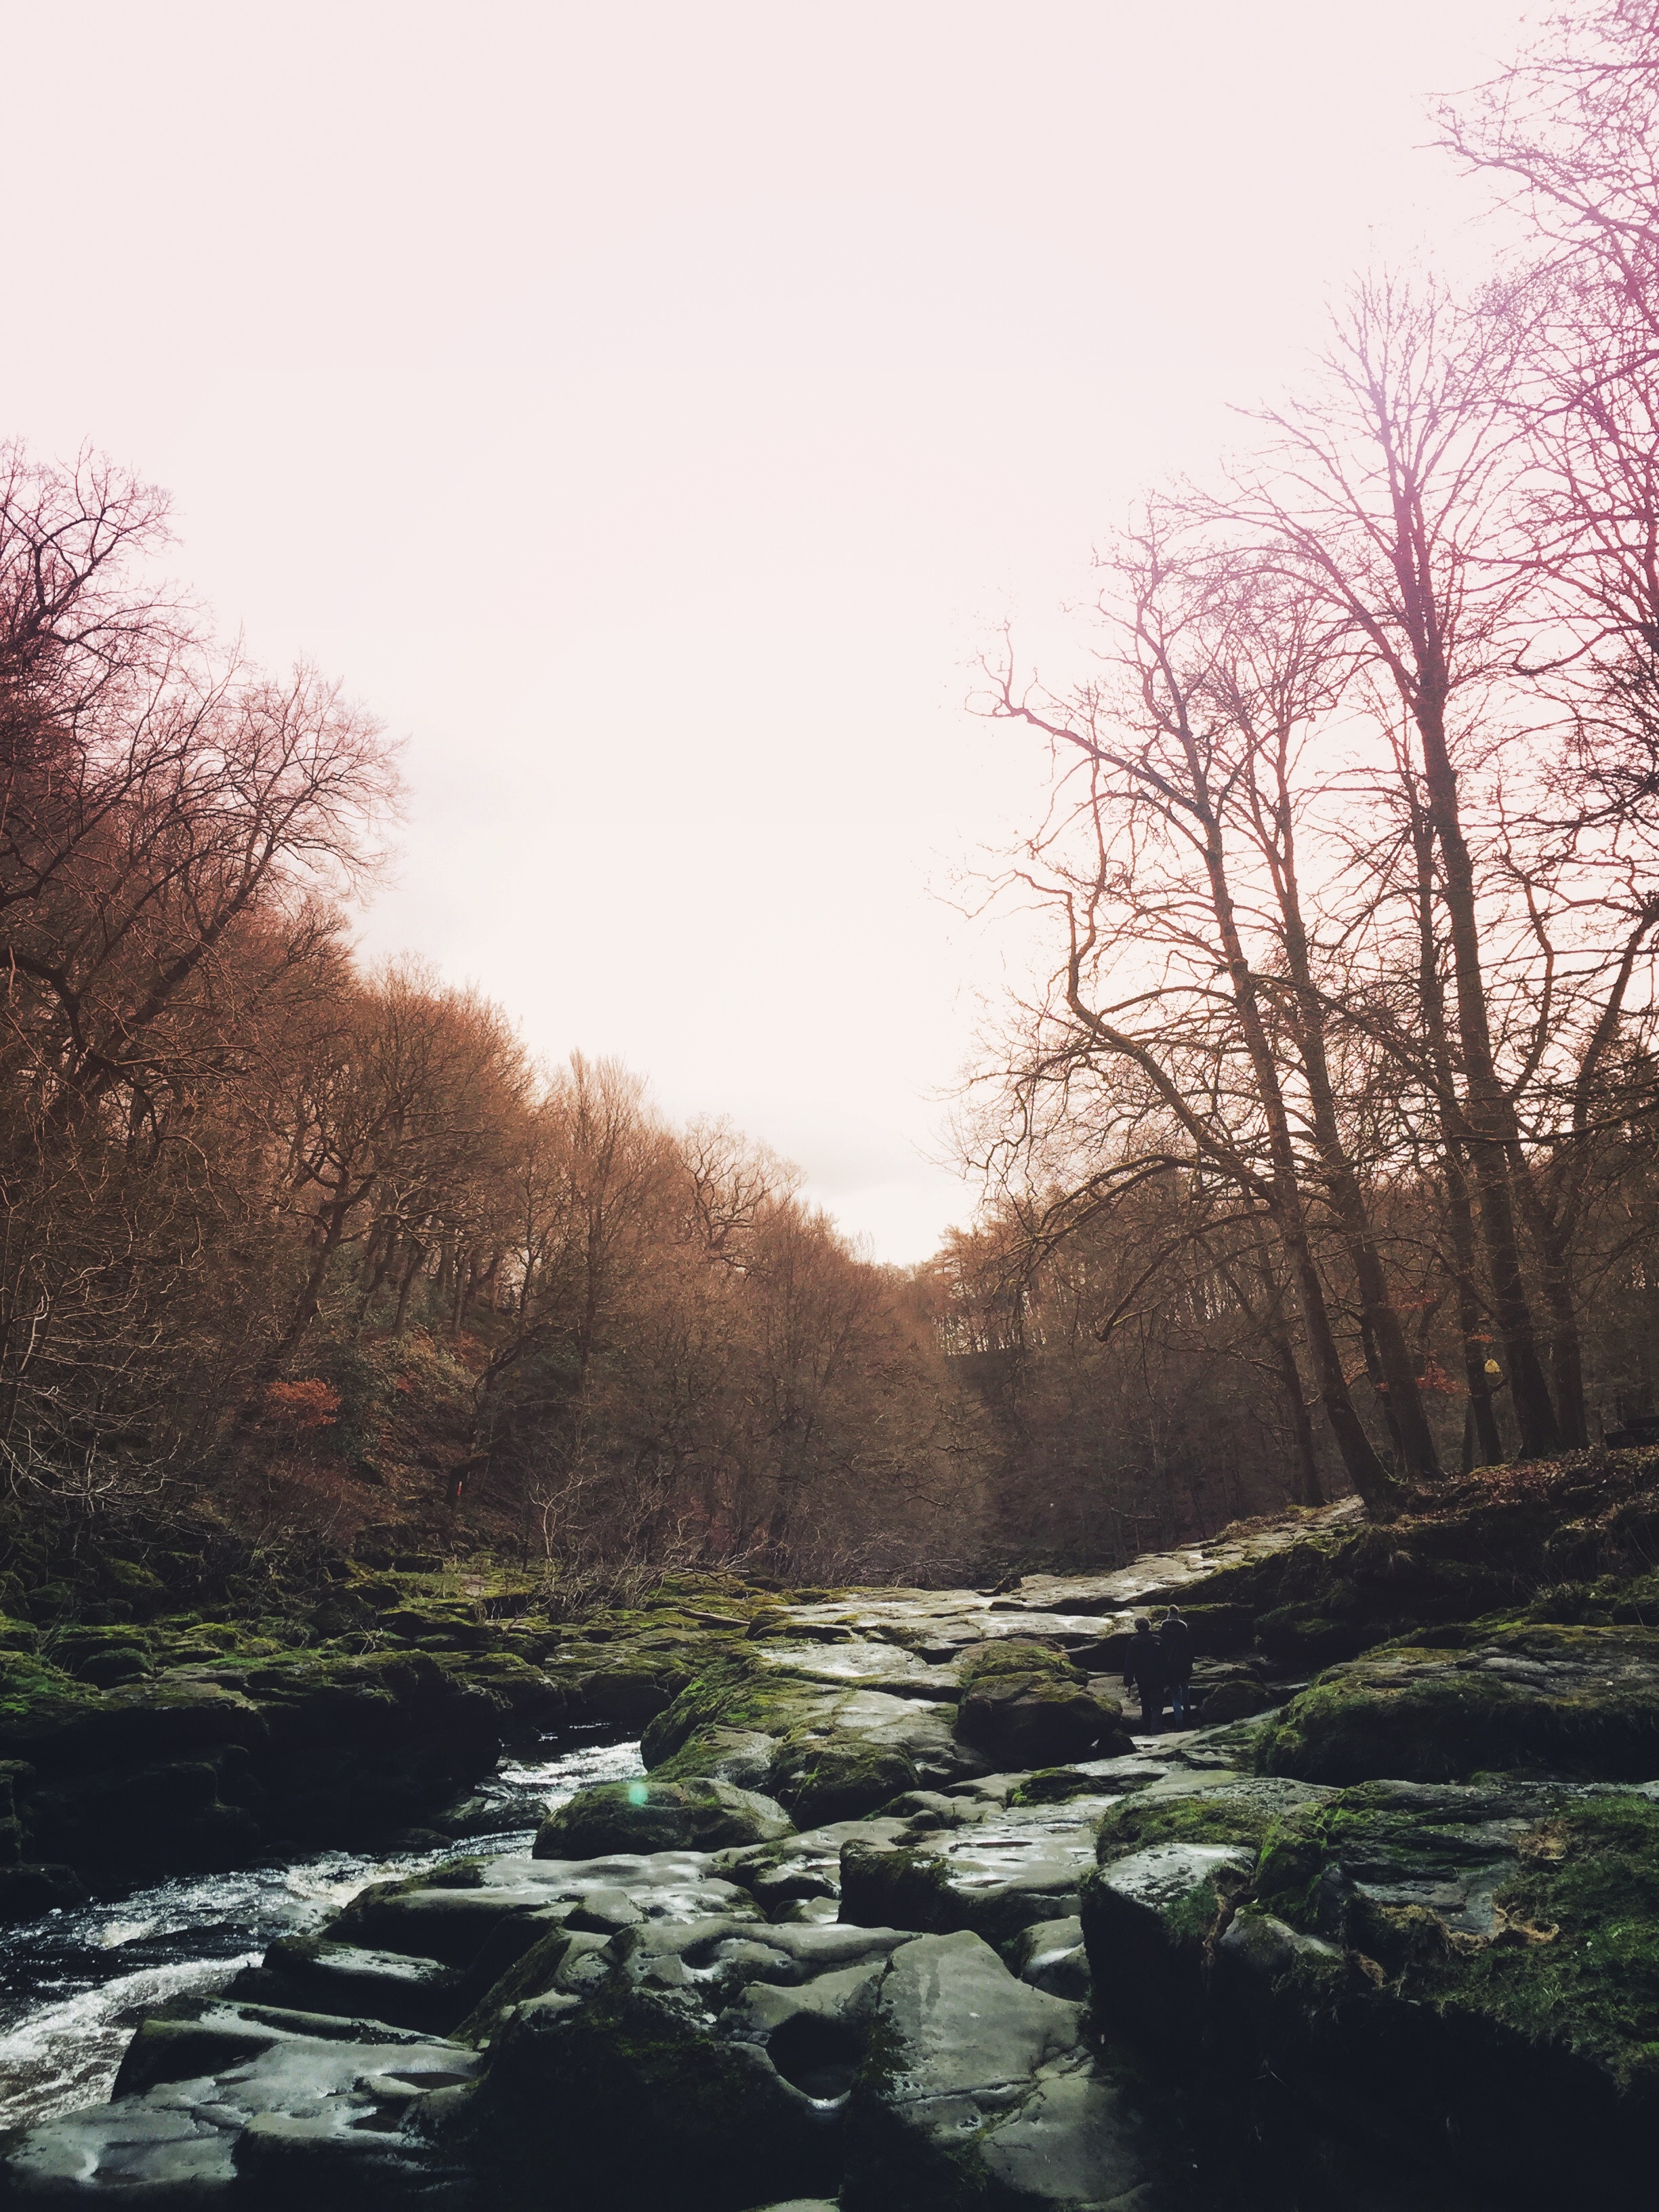
landscape, tree, nature, forest, grass, wilderness, branch, mountain, winter, plant, sunrise, sunset, mist, sunlight, morning, leaf, hill, flower, dawn, river, dusk, evening, reflection, autumn, season, woodland, rural area, atmospheric phenomenon, woody plant